Al-Nasir Ahmad, Sultan of Egypt

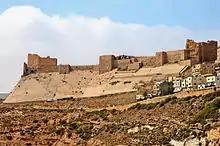
The fortress of al-Karak, where Ahmad was based for much of his life

Ahmad was born in 1316 or 1318. His father was Sultan al-Nasir Muhammad and his mother was Bayad, a singer and a slave girl freed by Emir Bahadur As and possibly given to al-Nasir Muhammad. At the time of his birth, Ahmad was al-Nasir Muhammad's only son (three other sons had died before Ahmad was born) and the only son of al-Nasir Muhammad born to Bayad. Bayad and al-Nasir Muhammad later divorced and the former married Maliktamur al-Sarjuwani, an emir who became Ahmad's stepfather. As a youth, Ahmad spent frequent bouts of time in the desert fortress of al-Karak under orders from his father. He was first sent there in 1324 under supervision and with a large budget to begin training in horsemanship and hunting. He was sent again in April 1326. Since Ayyubid times, but particularly during al-Nasir Muhammad's reign, al-Karak, which was isolated from the other Mamluk centers, became akin to a private academy for young Mamluk emirs where they could gain and perfect chivalric skills. Thus, Ahmad's residency in al-Karak was intended to imbue in him knightly qualities. While at al-Karak, Ahmad was under the supervision of its governor, Bahadur al-Badri. Nothing about Ahmad in the Mamluk-era sources is known between 1326 and 1331.